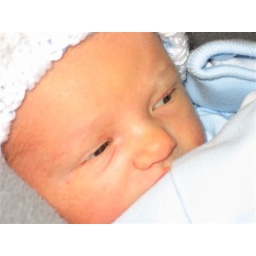
in his car seat